Lenin in October

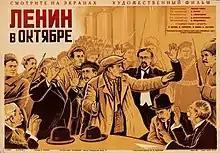

Lenin in October is a 1937 Soviet biographical drama film directed by Mikhail Romm and Dmitri Vasilyev and starring Boris Shchukin, Nikolay Okhlopkov and Vasili Vanin. Made as a Soviet-realist propaganda work by the GOSKINO at the Mosfilm studio, it portrays the activities of Lenin at the time of the October Revolution. All Stalin scenes were expunged from the film for its reissue in 1958.